Trijet

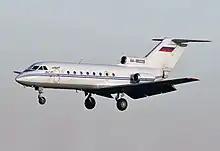
A Yakovlev Yak-40 on final approach

The first trijet design to fly was the Tupolev Tu-73 bomber prototype, first flown in 1947. The first commercial trijets were the Hawker Siddeley Trident (1962) and the Boeing 727 (1963). Both were compromises to meet airline requirements; in the case of the Trident, it was to meet BEA's changing needs, while the 727 had to be acceptable for three different airlines. Although collaboration between the manufacturers was considered, it did not come about.